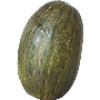
Label: Melon Piel de Sapo 1